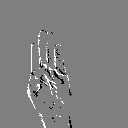
ASL letter: b